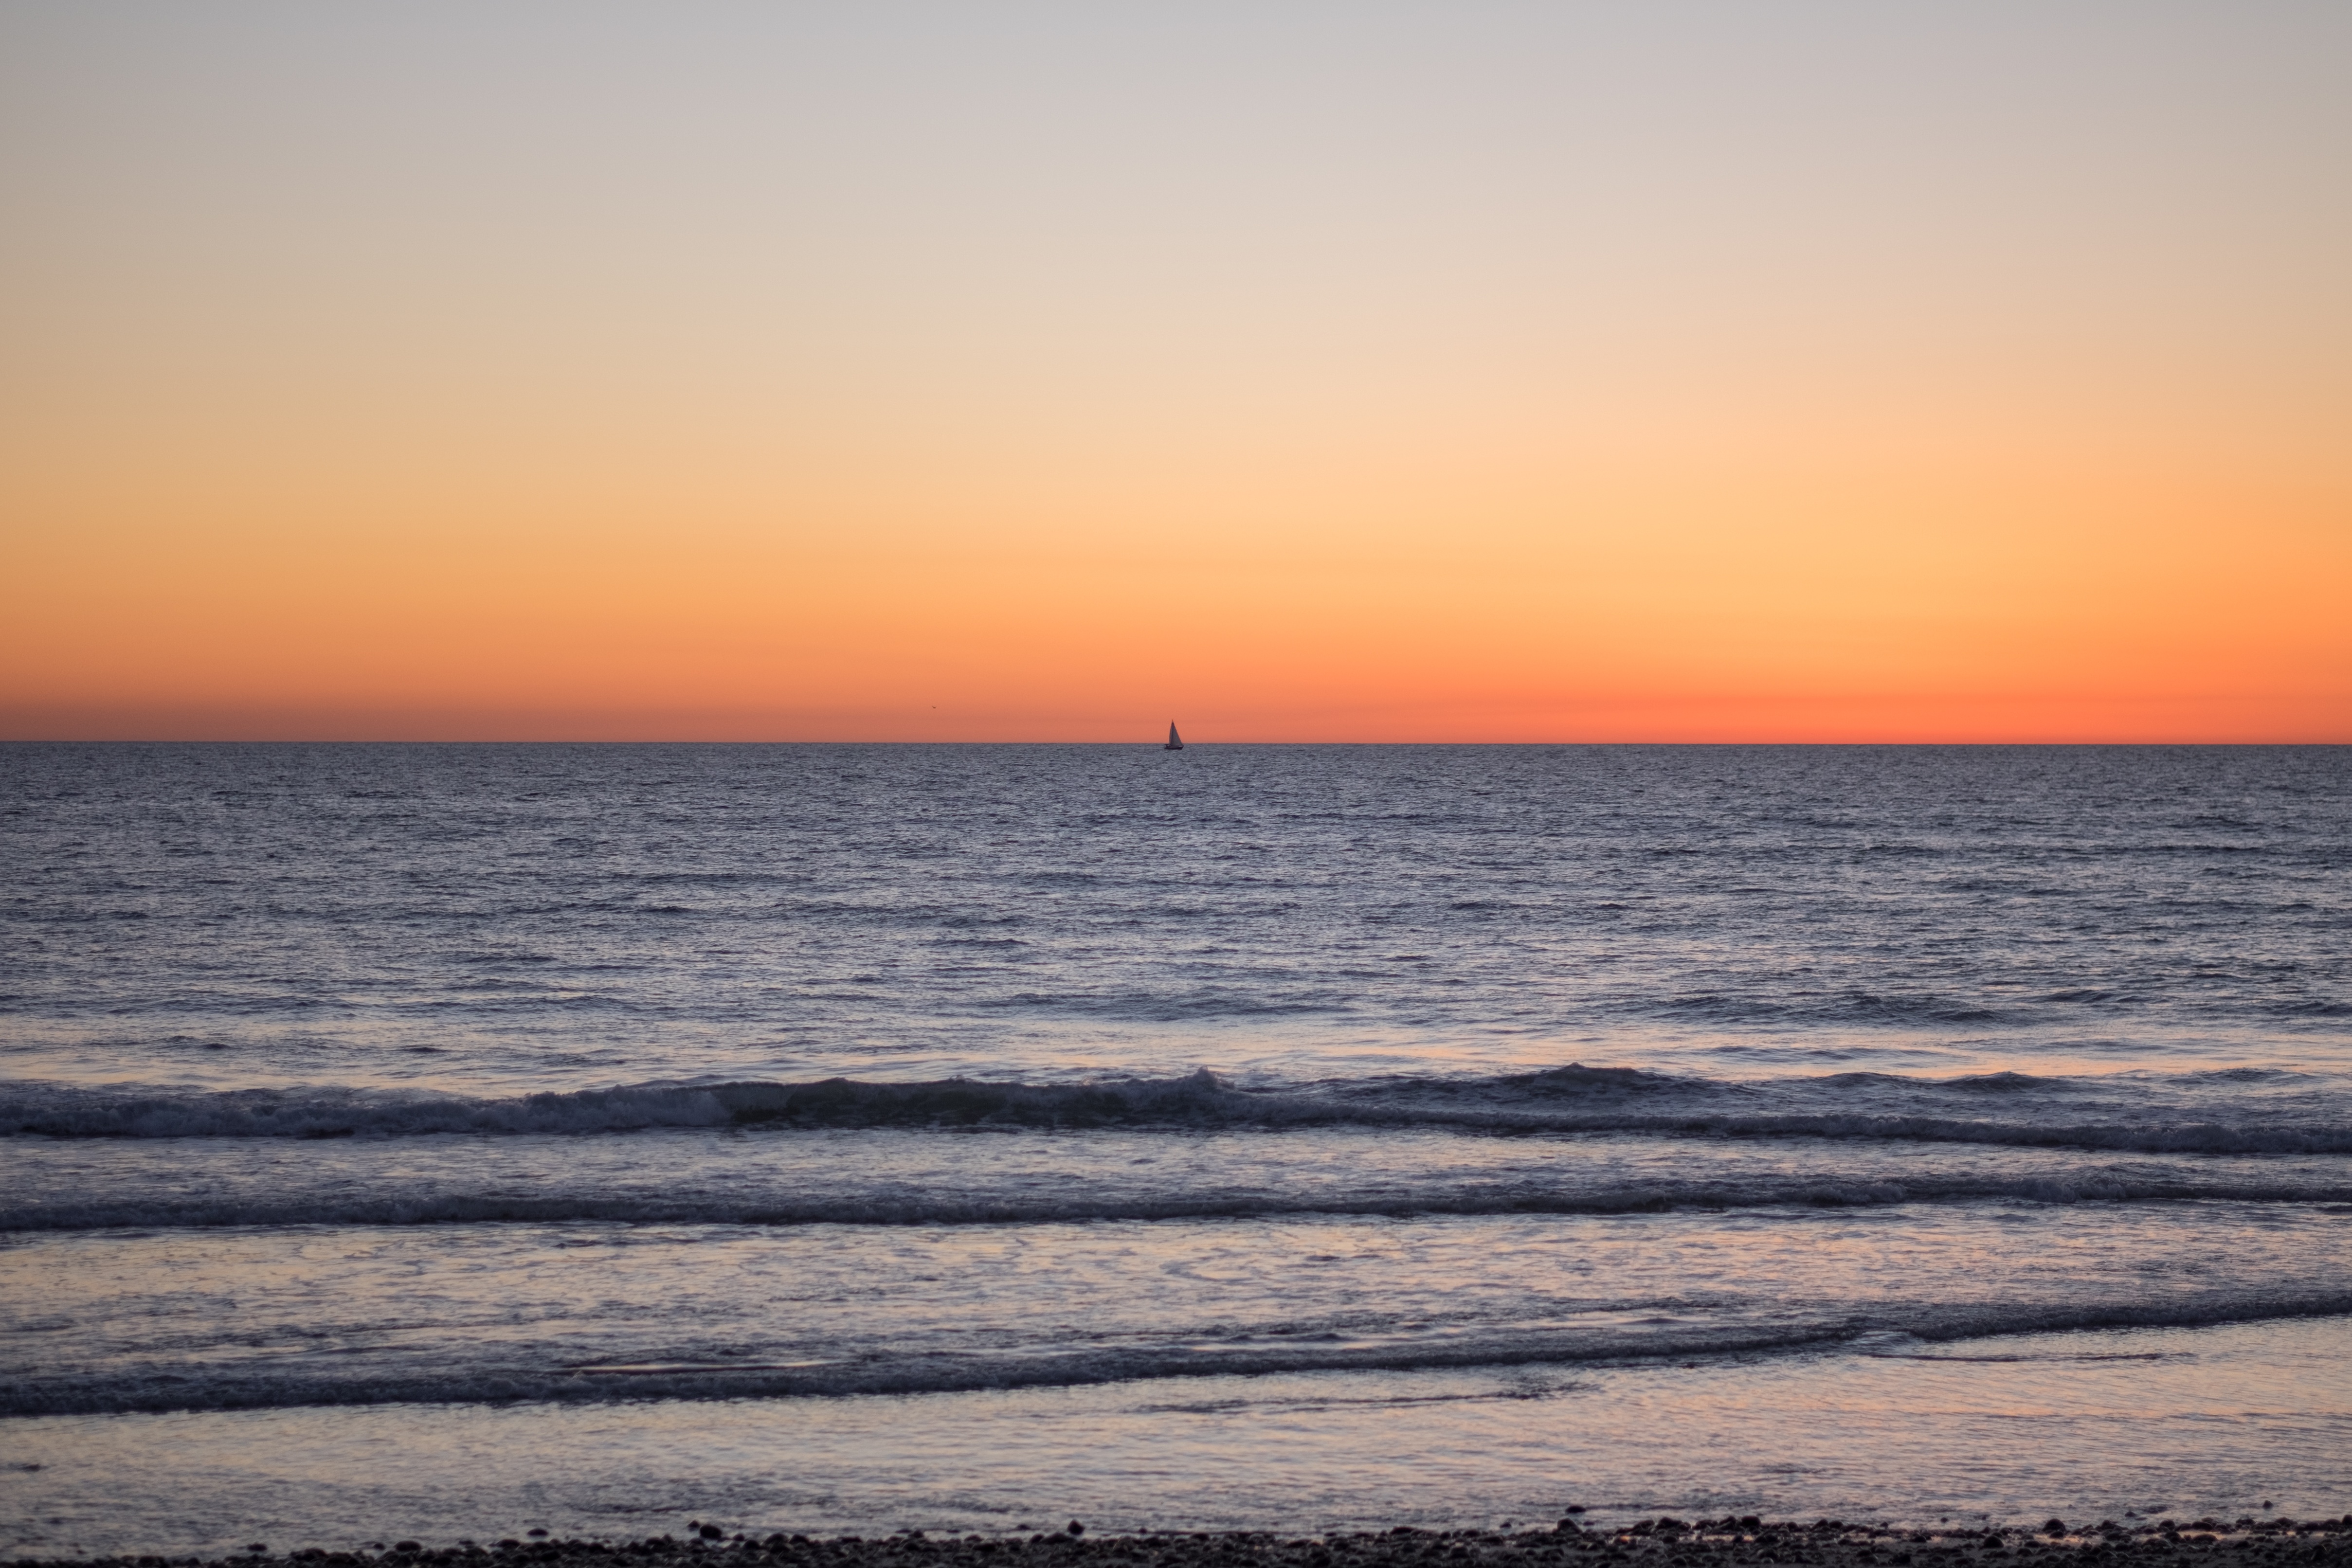
beach, sea, coast, sand, ocean, horizon, sun, sunrise, sunset, sunlight, morning, shore, wave, dawn, dusk, evening, body of water, afterglow, wind wave